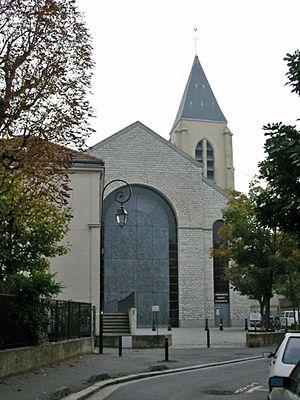
Les listes suivantes recensent les cathédrales catholiques de France.
La cathédrale Sainte-Geneviève - Saint-Maurice de Nanterre est l'ancienne église paroissiale de la ville de Nanterre érigée en cathédrale à la suite de la création du diocèse de Nanterre le 9 octobre 1966.
Cet article recense les sites protégés des Hauts-de-Seine, en France.